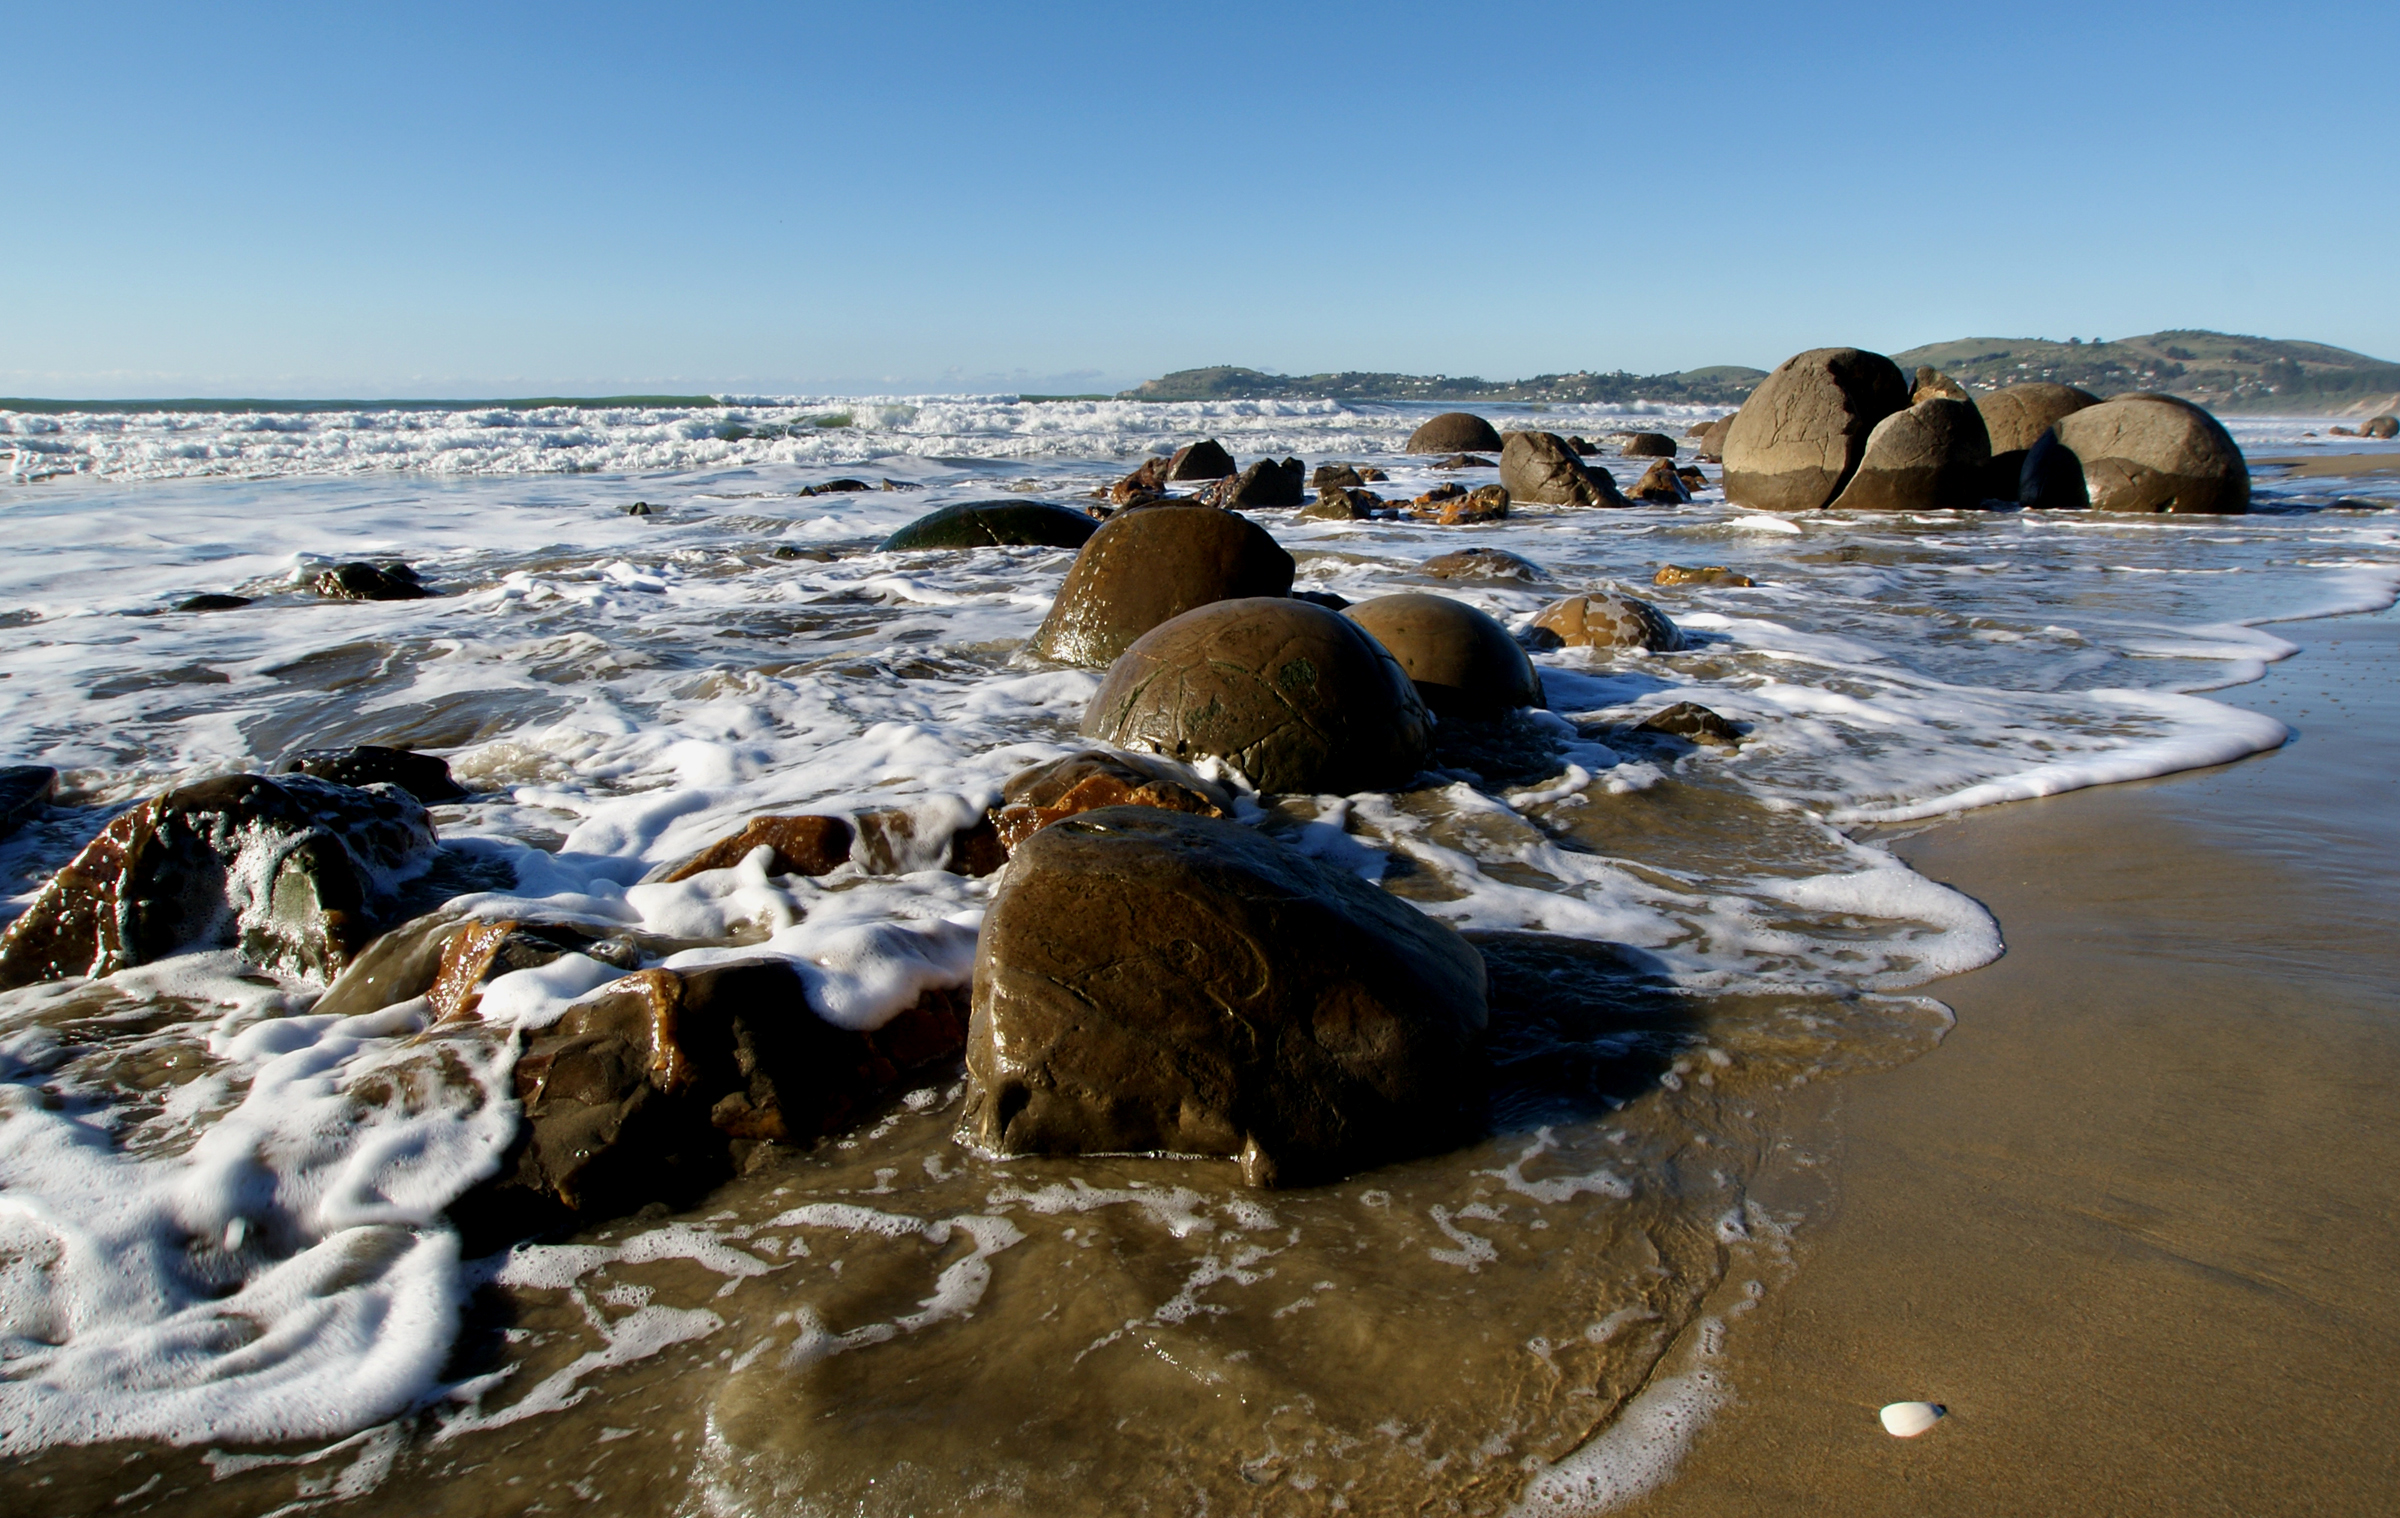
beach, sea, coast, water, sand, rock, ocean, shore, wave, ice, bay, seashore, material, body of water, stones, beaches, otago, moerakiboulders, sonydslra300, wind wave